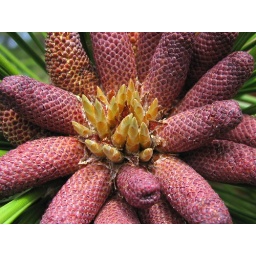
Male pine cones on a tree growing beside the Pacific Crest Trail between Little Jimmy Campground and Islip Saddle.